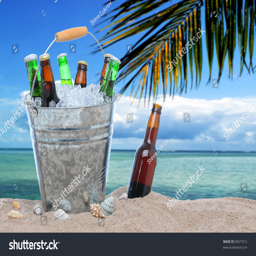
assorted beer bottles in a bucket of ice and one in the sand on a tropical beach .